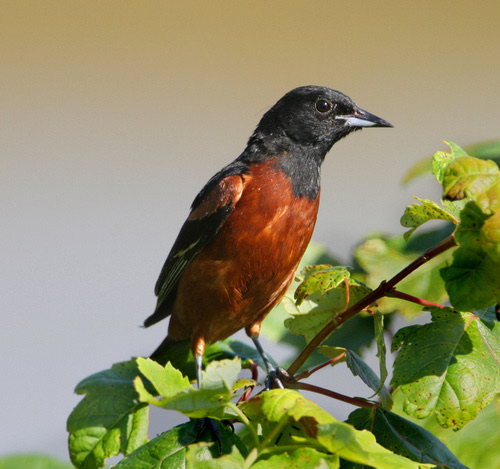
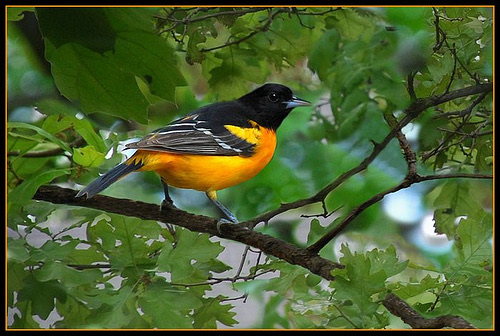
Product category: misc
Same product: yes